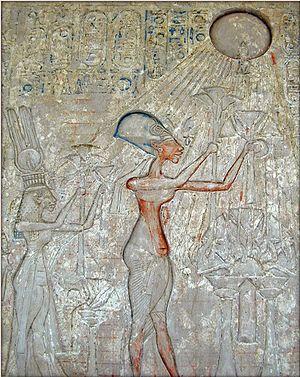
Akhenaton et sa famille accomplissant une offrande pour le Globe Aton (dalle trouvée dans la tombe royale). 18e dynastie, règne d'Akhénaton
Dieu désigne un être ou force suprême structurant l'univers ; il s'agit selon les croyances soit d'une personne, soit d'un concept philosophique ou religieux. Principe fondateur dans les religions monothéistes, Dieu est l'être suprême, unique, transcendant, universel, créateur de toutes choses, doté d'une perfection absolue, constituant le principe de salut pour l'humanité et qui se révèle dans le déroulement de l'histoire. Comme entité philosophique, Dieu est le principe d'explication et d'unité de l'univers.
Le culte d'Aton est développé par les pharaons Thoutmôsis IV et Amenhotep III et érigé en culte unique par le pharaon Akhenaton en Égypte au XIVᵉ siècle avant notre ère.
Aton est un dieu solaire de l'Égypte antique. Il est surtout connu comme un dieu éphémère de la mythologie égyptienne du Nouvel Empire durant le règne d'Amenhotep IV qui prit le nom d'Akhenaton.